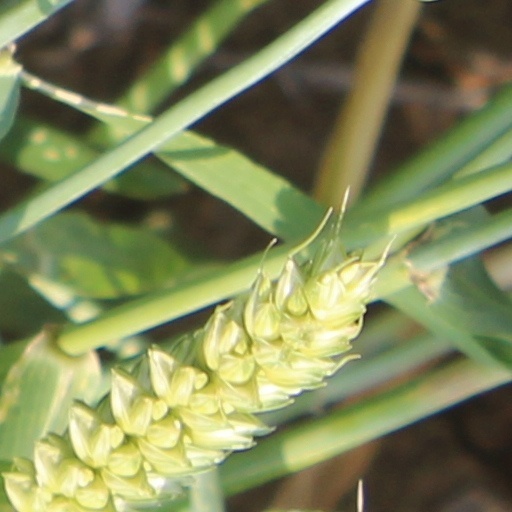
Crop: wheat